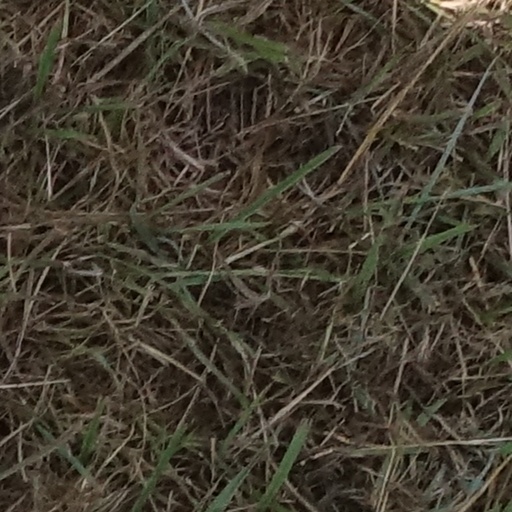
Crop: sorghum